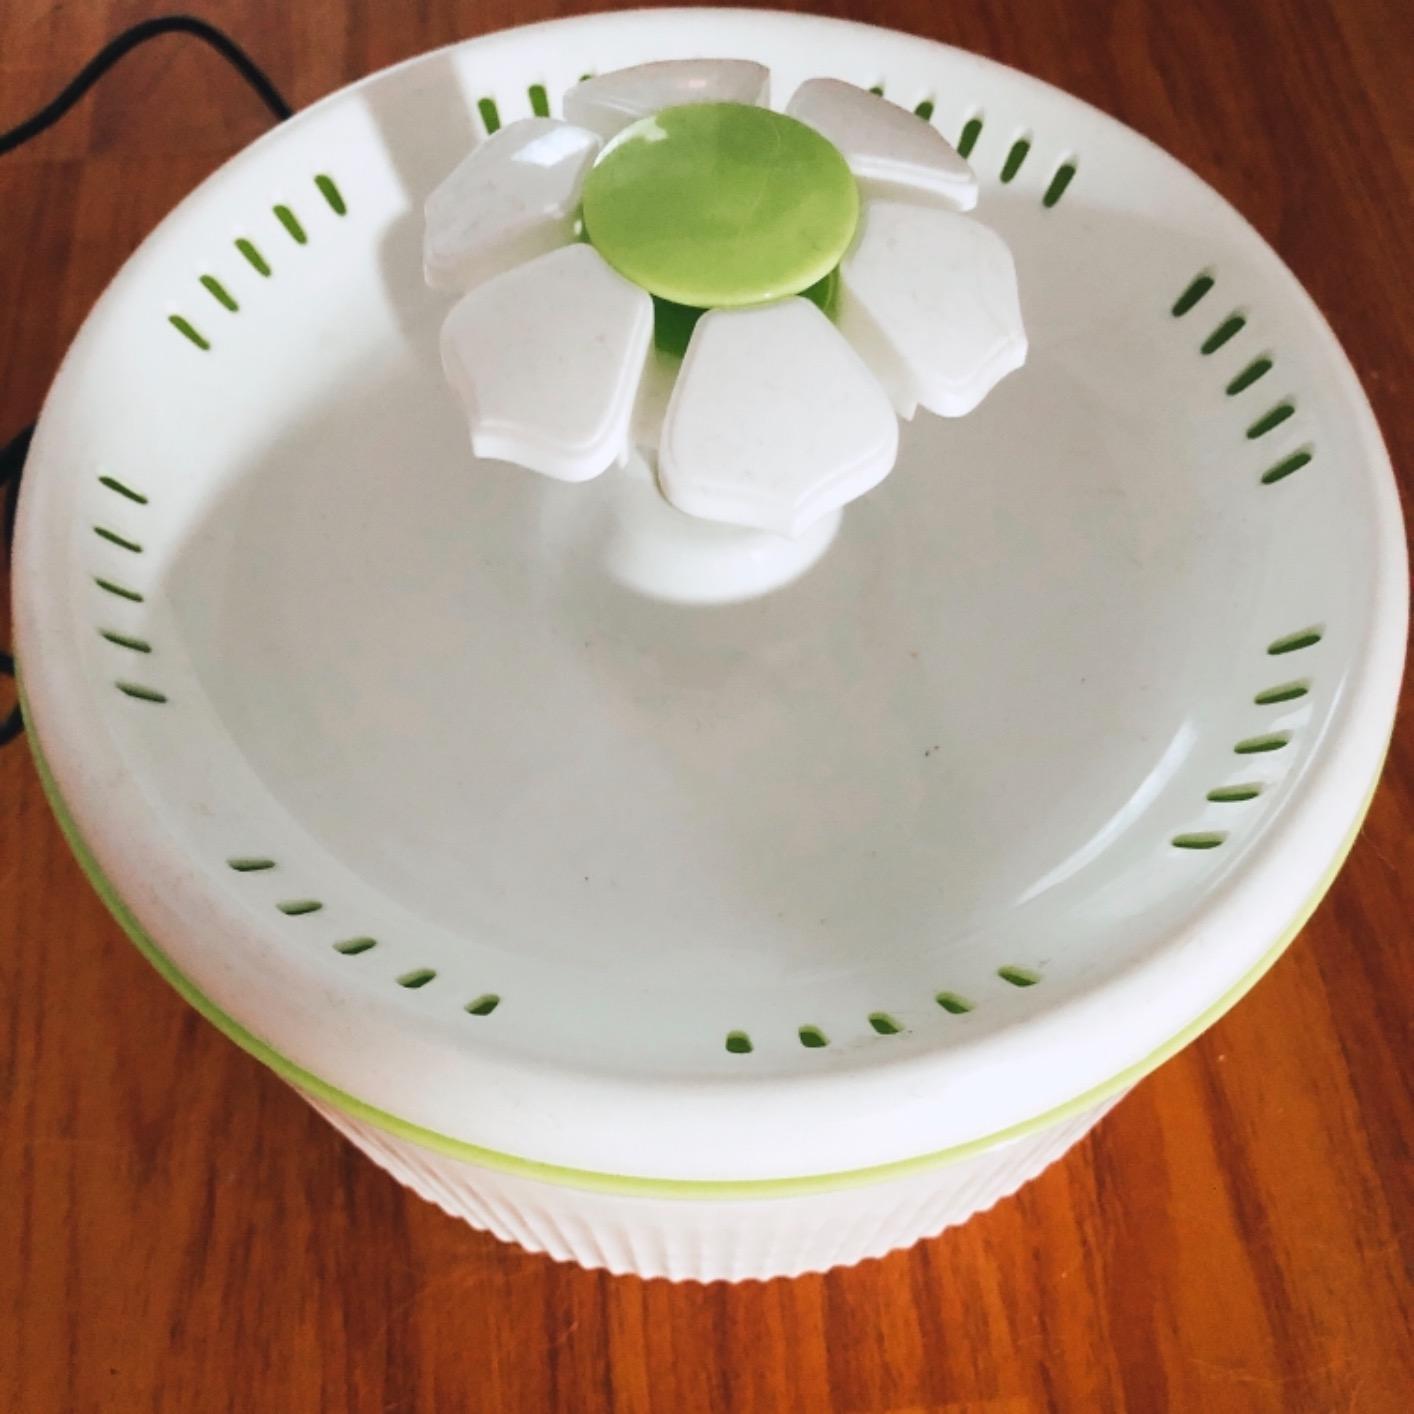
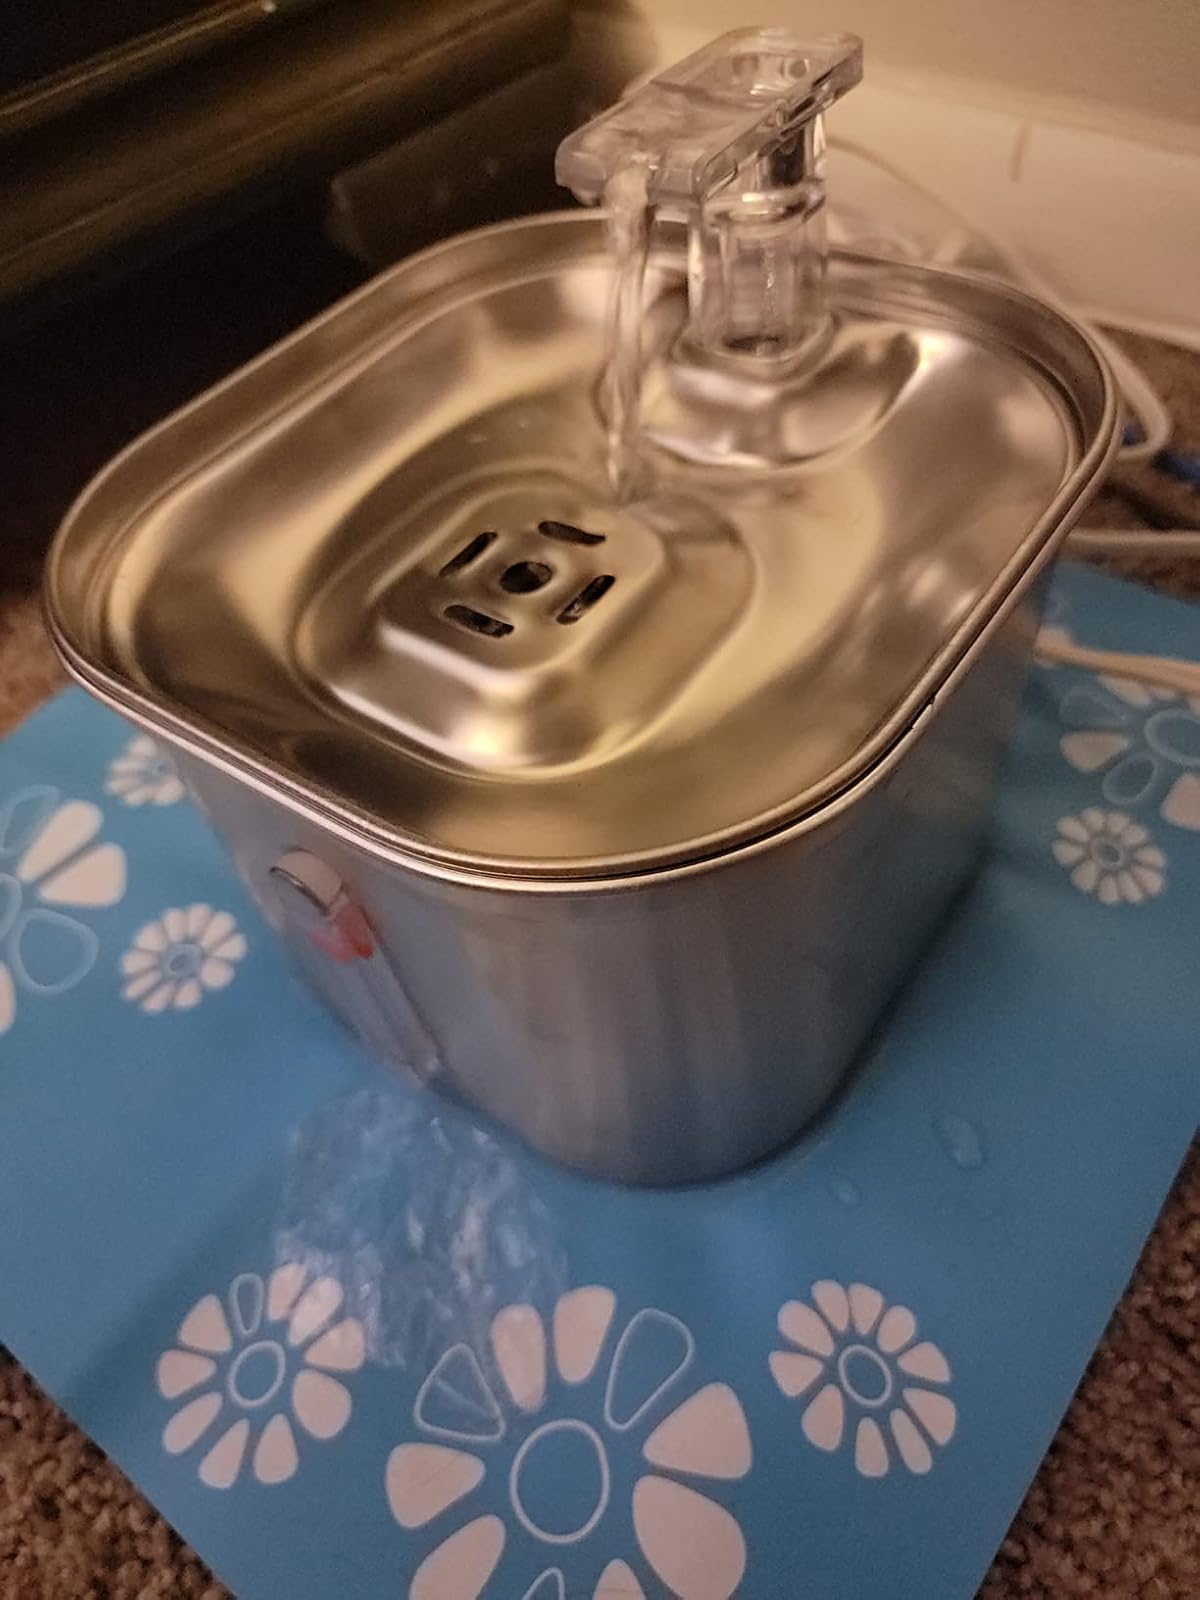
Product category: items_bowl
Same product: no